Korsholm Castle

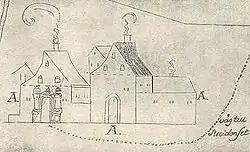

Korsholm Castle (also known as "Chrysseborg") was a medieval castle in Vaasa, Finland.